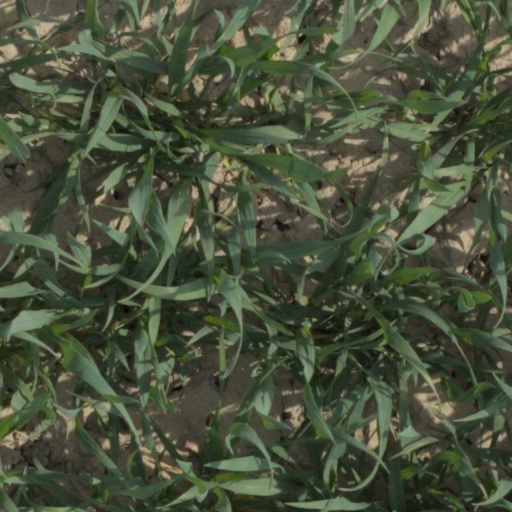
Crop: wheat